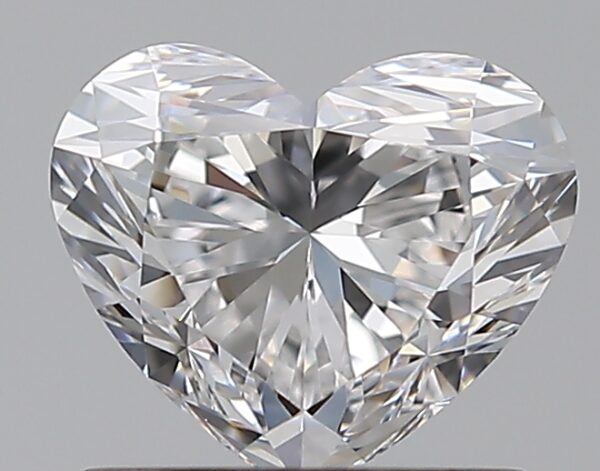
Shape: heart
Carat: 0.81
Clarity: IF
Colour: D
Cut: EX
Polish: EX
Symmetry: EX
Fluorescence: N
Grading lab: GIA
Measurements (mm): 5.47 x 6.5 x 3.81